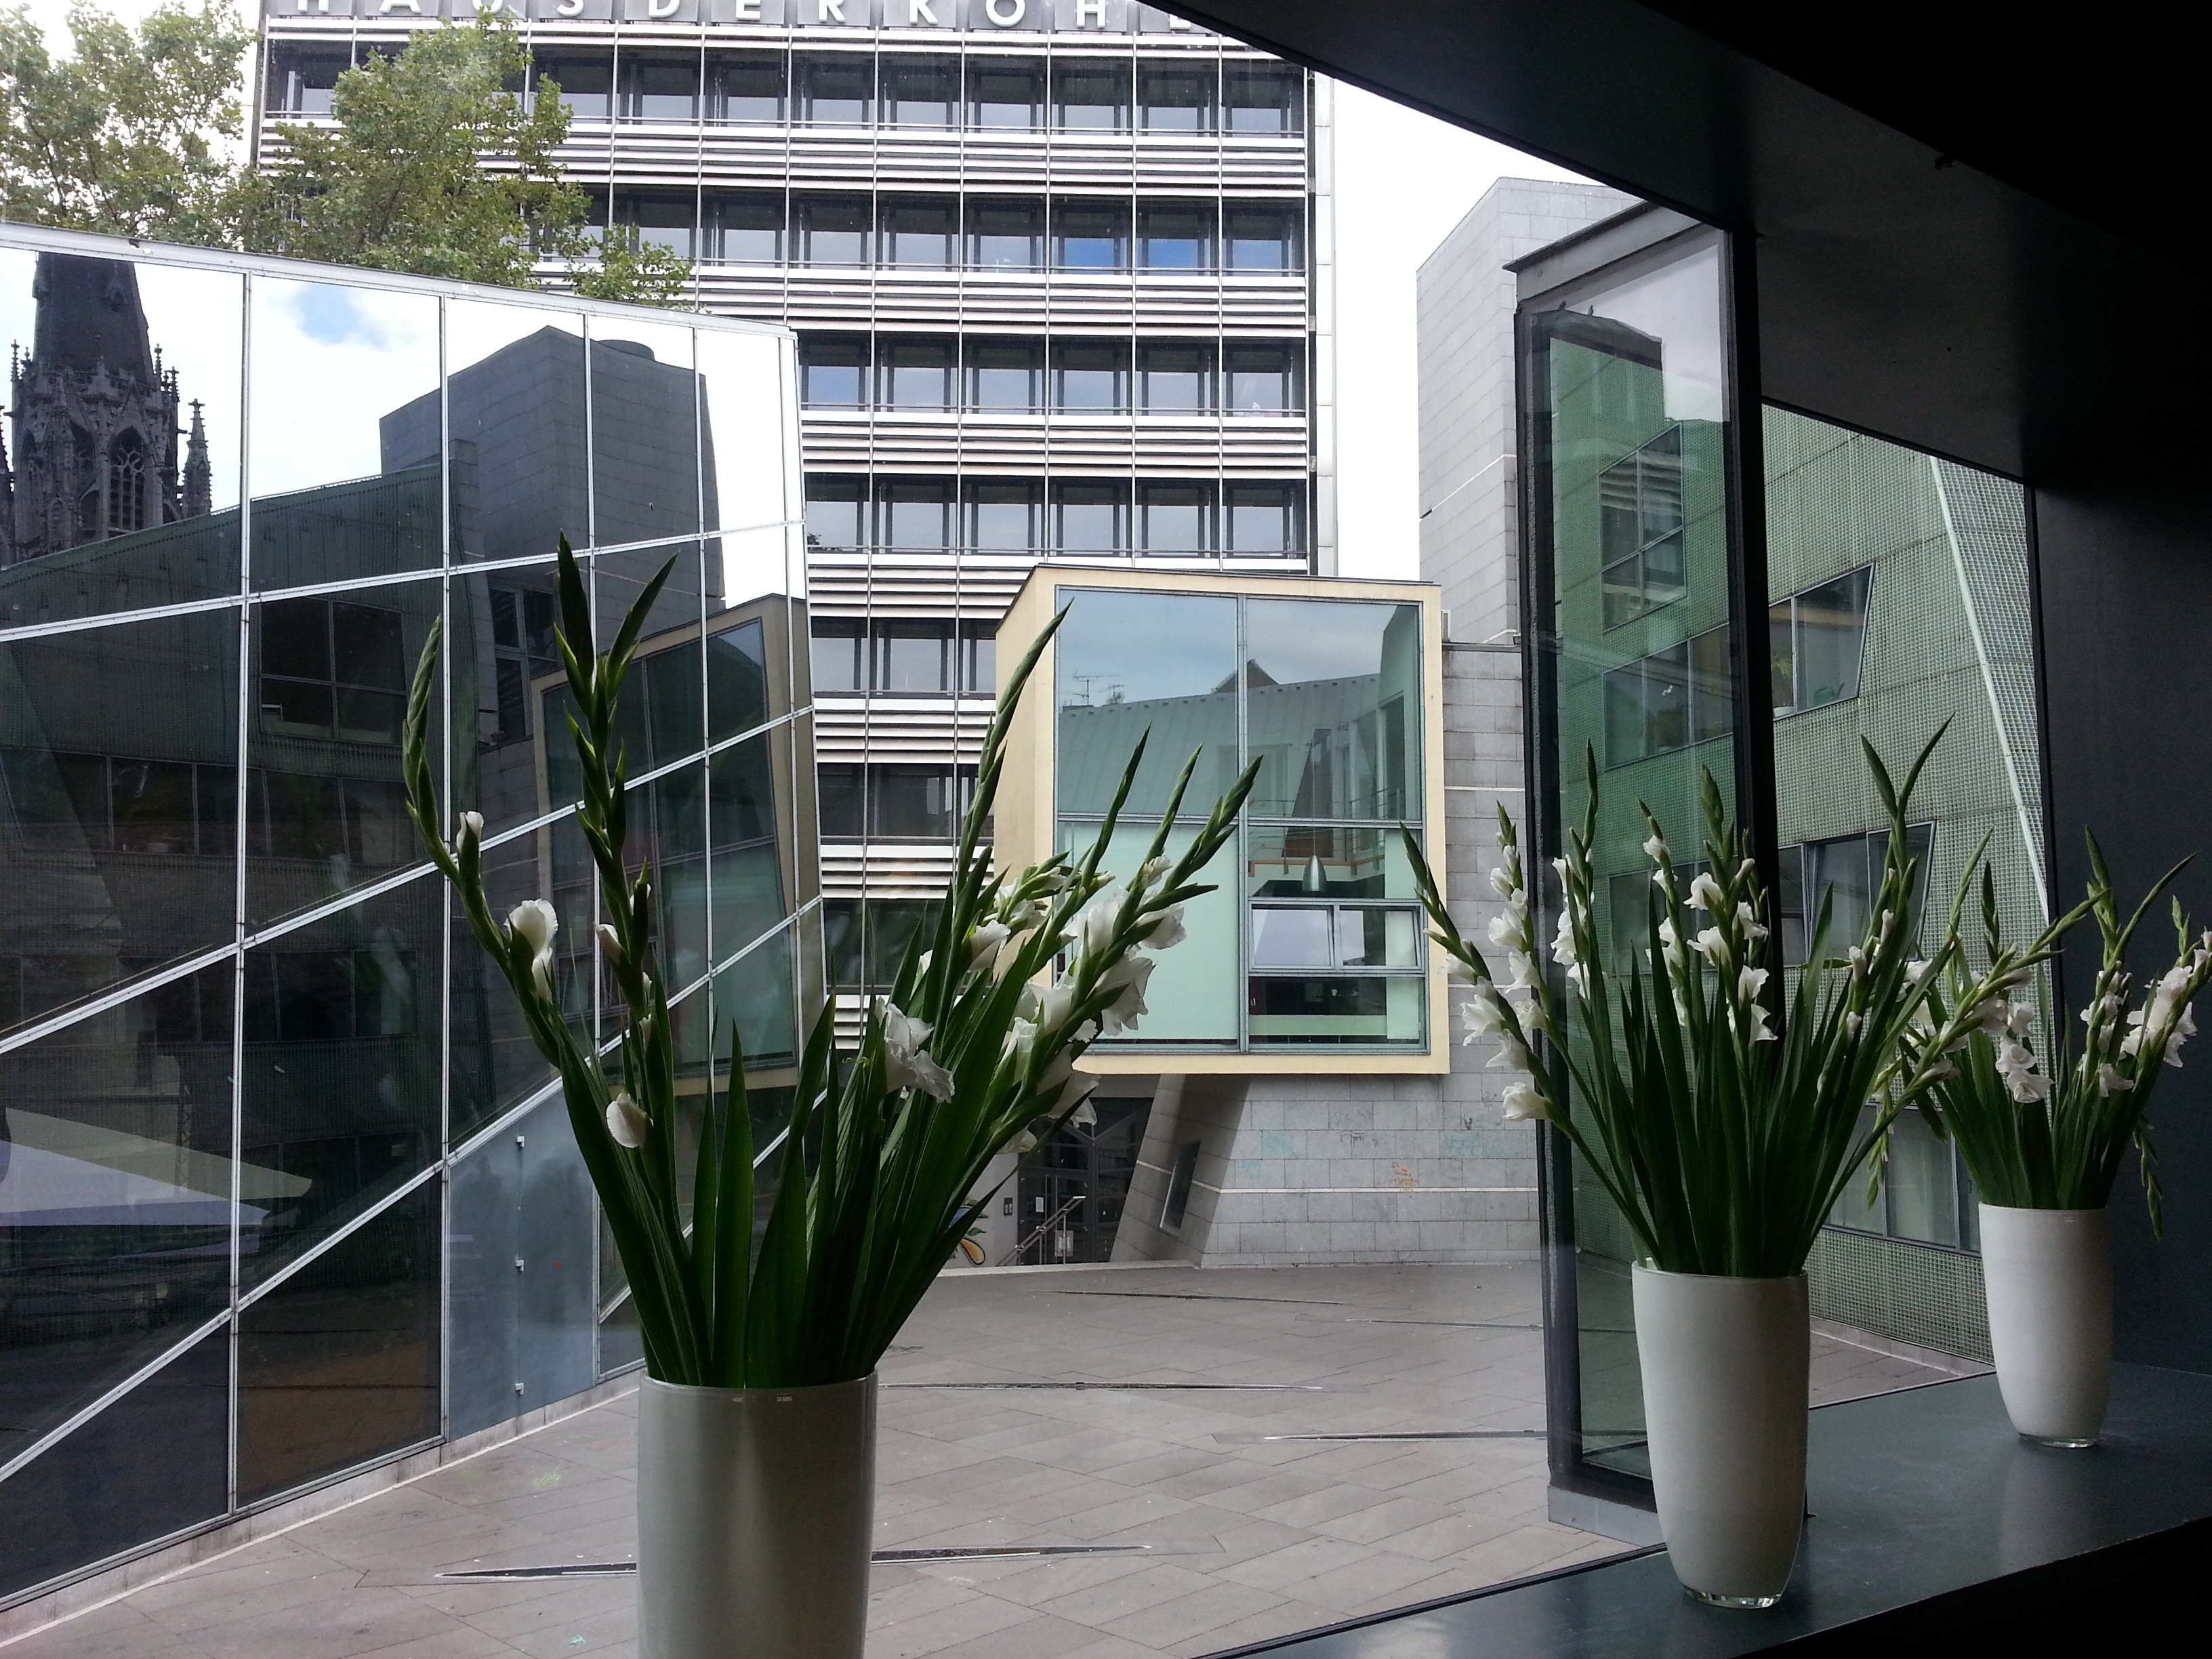
architecture, house, glass, building, facade, professional, lighting, modern, interior design, design, cool, headquarters, mirroring, condominium, aachen, glazed, window covering